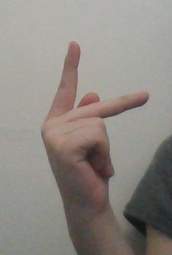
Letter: dha